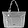
Label: Bag